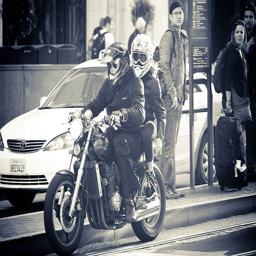
A man riding a motorcycle down the street with a woman on the back of it.
Two people ride a motorcycle down a street while others look on.
Man driving a motorcycle with a woman passenger.
Two people are riding a motorcycle beside a car.
Motorcyclist and passenger on roadway with bystanders watching.